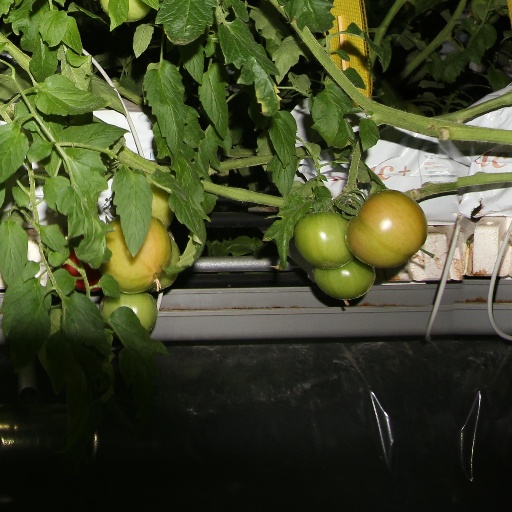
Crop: tomato